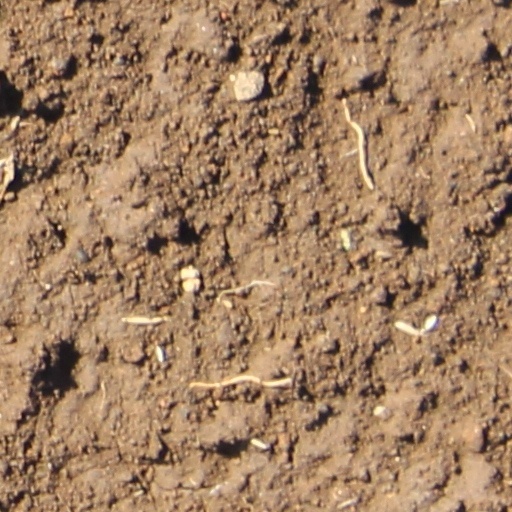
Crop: wheat